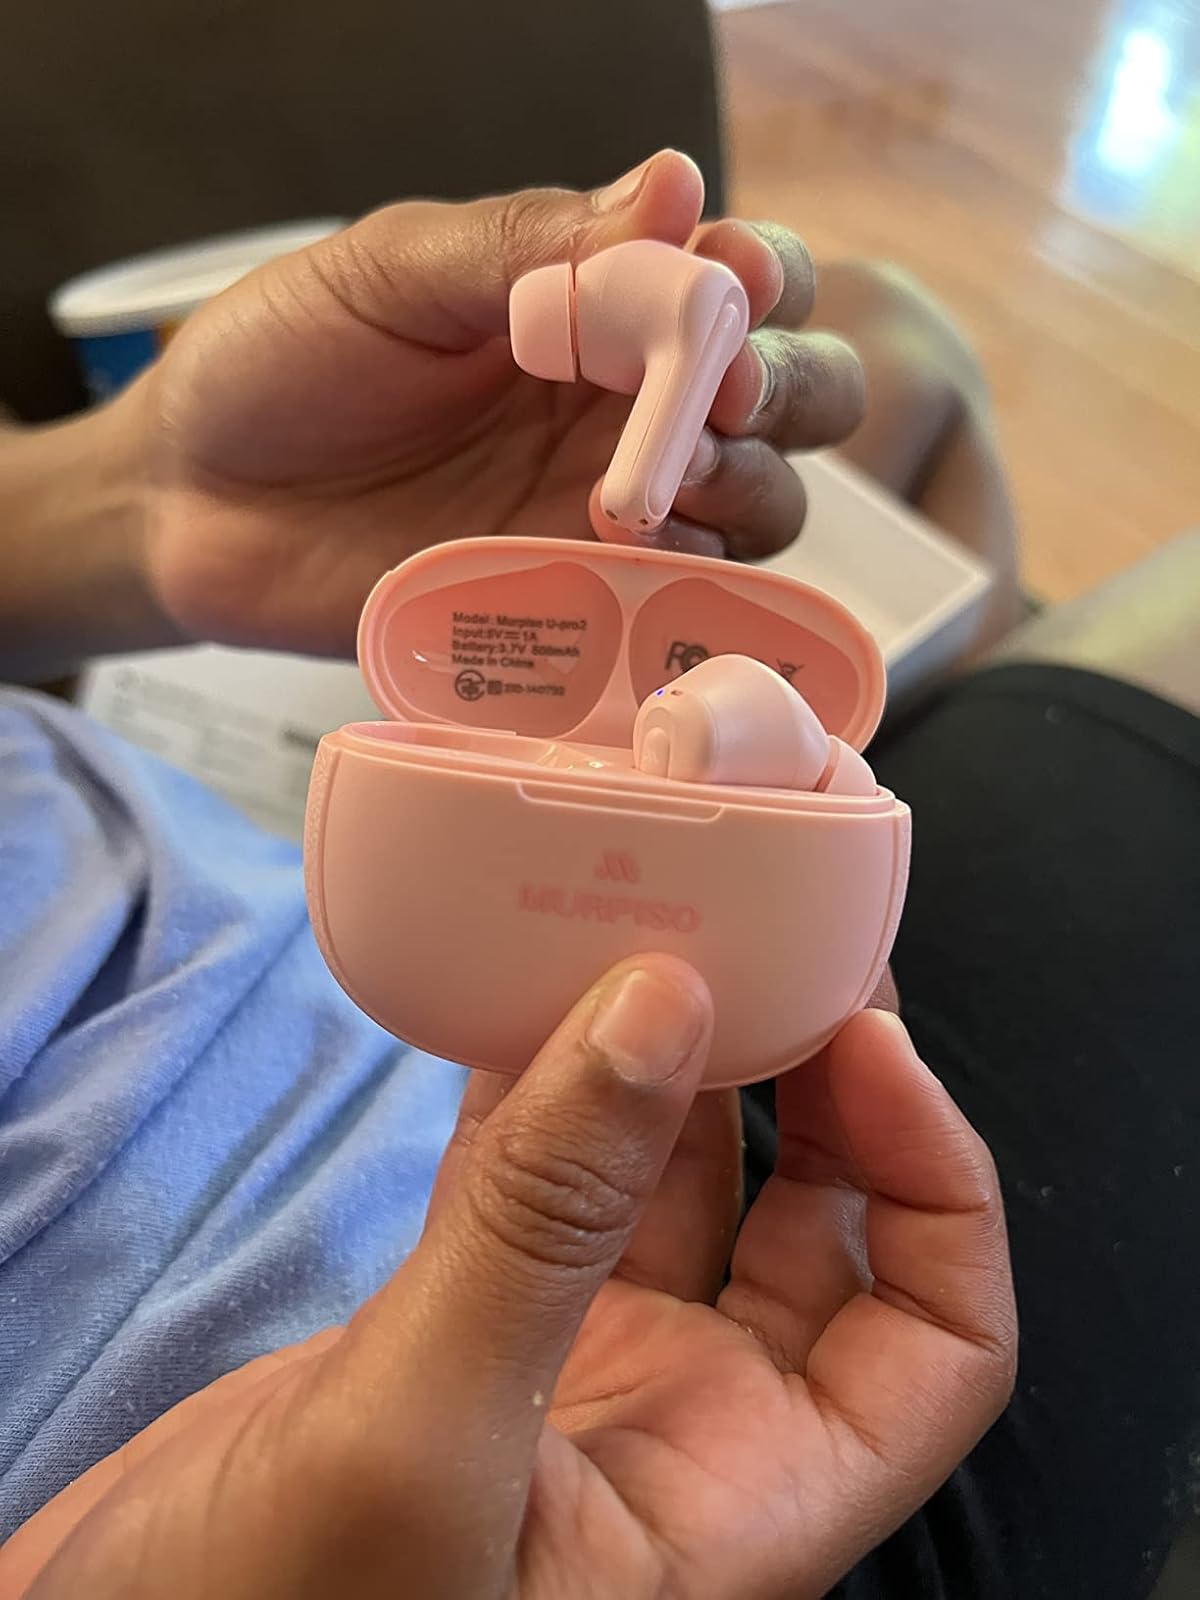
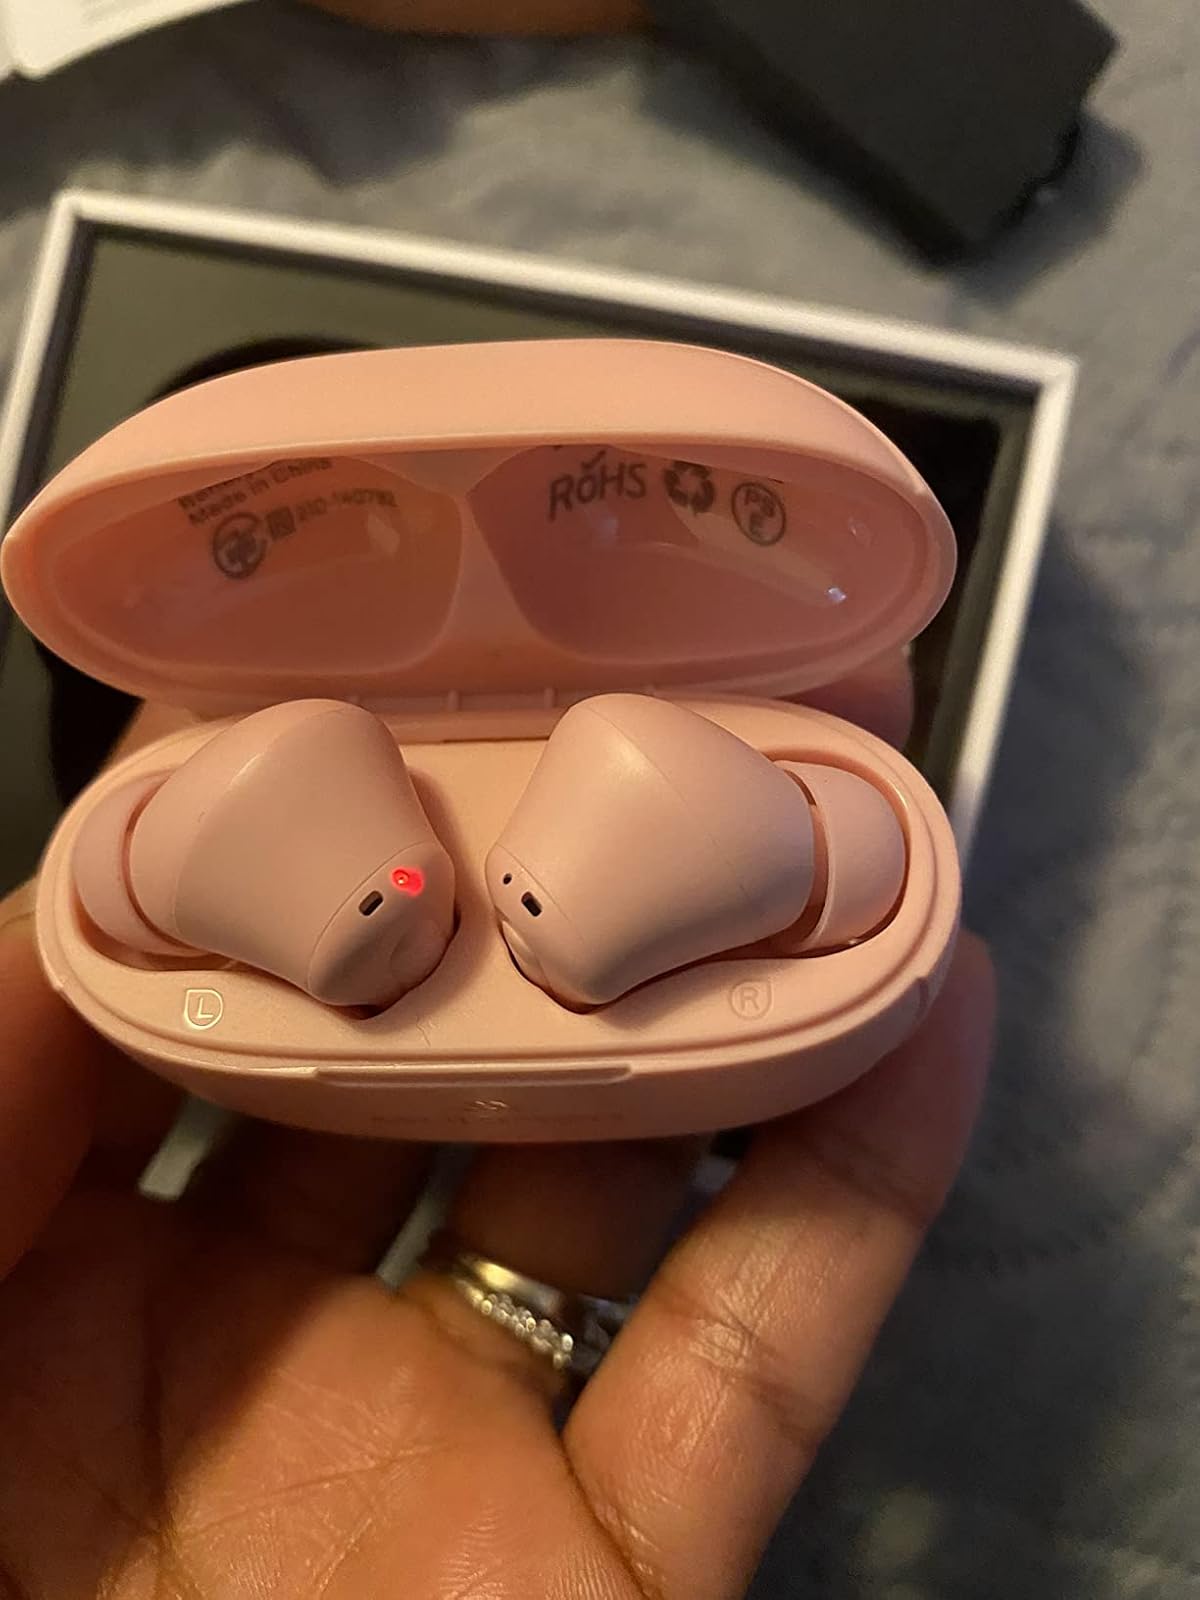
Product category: earbuds
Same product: yes